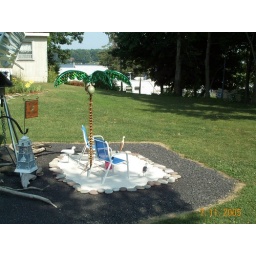
Of course, in upstate NY palm trees and white sand aren't very common.